Pen spinning

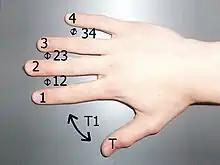
The main finger slots.

For convenience, pen spinners have adopted a common numbering to represent the fingers and the spaces between them, called finger slots. The fingers are numbered sequentially from "1" for the index finger, to "4" for the little finger, to the letter "T" for the thumb. Finger slots are represented by placing any two or more of these together. For example, the space between the index and middle fingers is called "12". A pen held between the thumb and ring finger is in slot "T3". Symbols and slots can be expanded to include other parts of the hand, body, and surrounding atmosphere. The webbing at the base of the thumb and index finger is called "TF", for thumb flap, and the palm is usually notated as "P". The "*" symbol is sometimes used to refer to the absence of a second body part or object holding the pen (e.g., a pen resting on the surface of the palm is in slot P*, or, more literally, PAir). Other slot systems have been invented in order to describe complicated positions, but these are usually only used when necessary to avoid ambiguity.